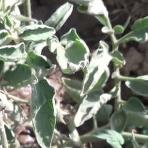
Crop: Tomato
Condition: virosis-d